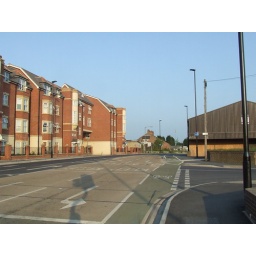
The road bridge used to be in the distance.